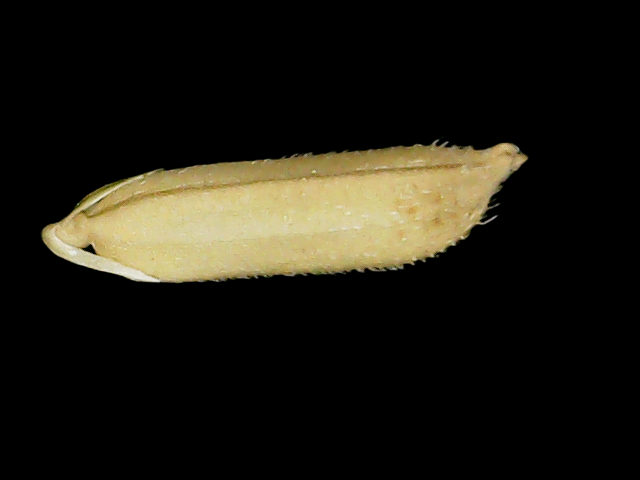
Rice variety: Binadhan14